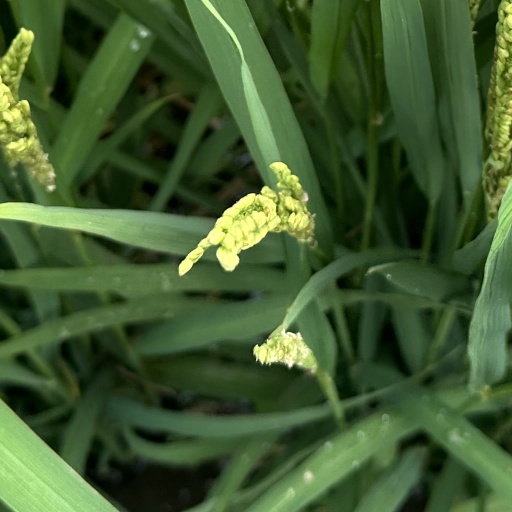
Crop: rice